Only You (2018 film)

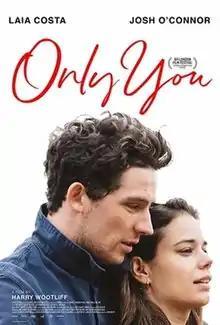
Theatrical release poster

Only You is a 2018 British romantic drama film written and directed by Harry Wootliff, and starring Laia Costa and Josh O'Connor as two strangers who meet on New Year's Eve, fighting over a taxi. Instead of going separate ways, they initiate a determined romance.